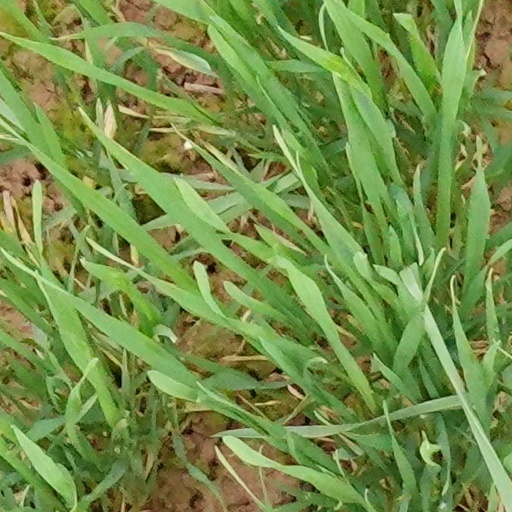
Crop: wheat